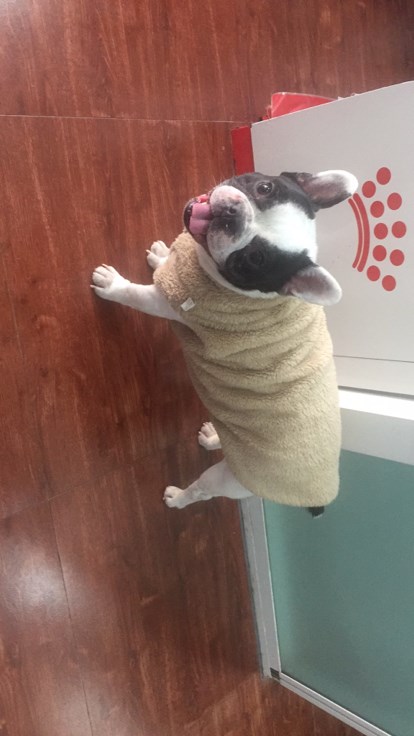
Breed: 1121-n000002-French_bulldog